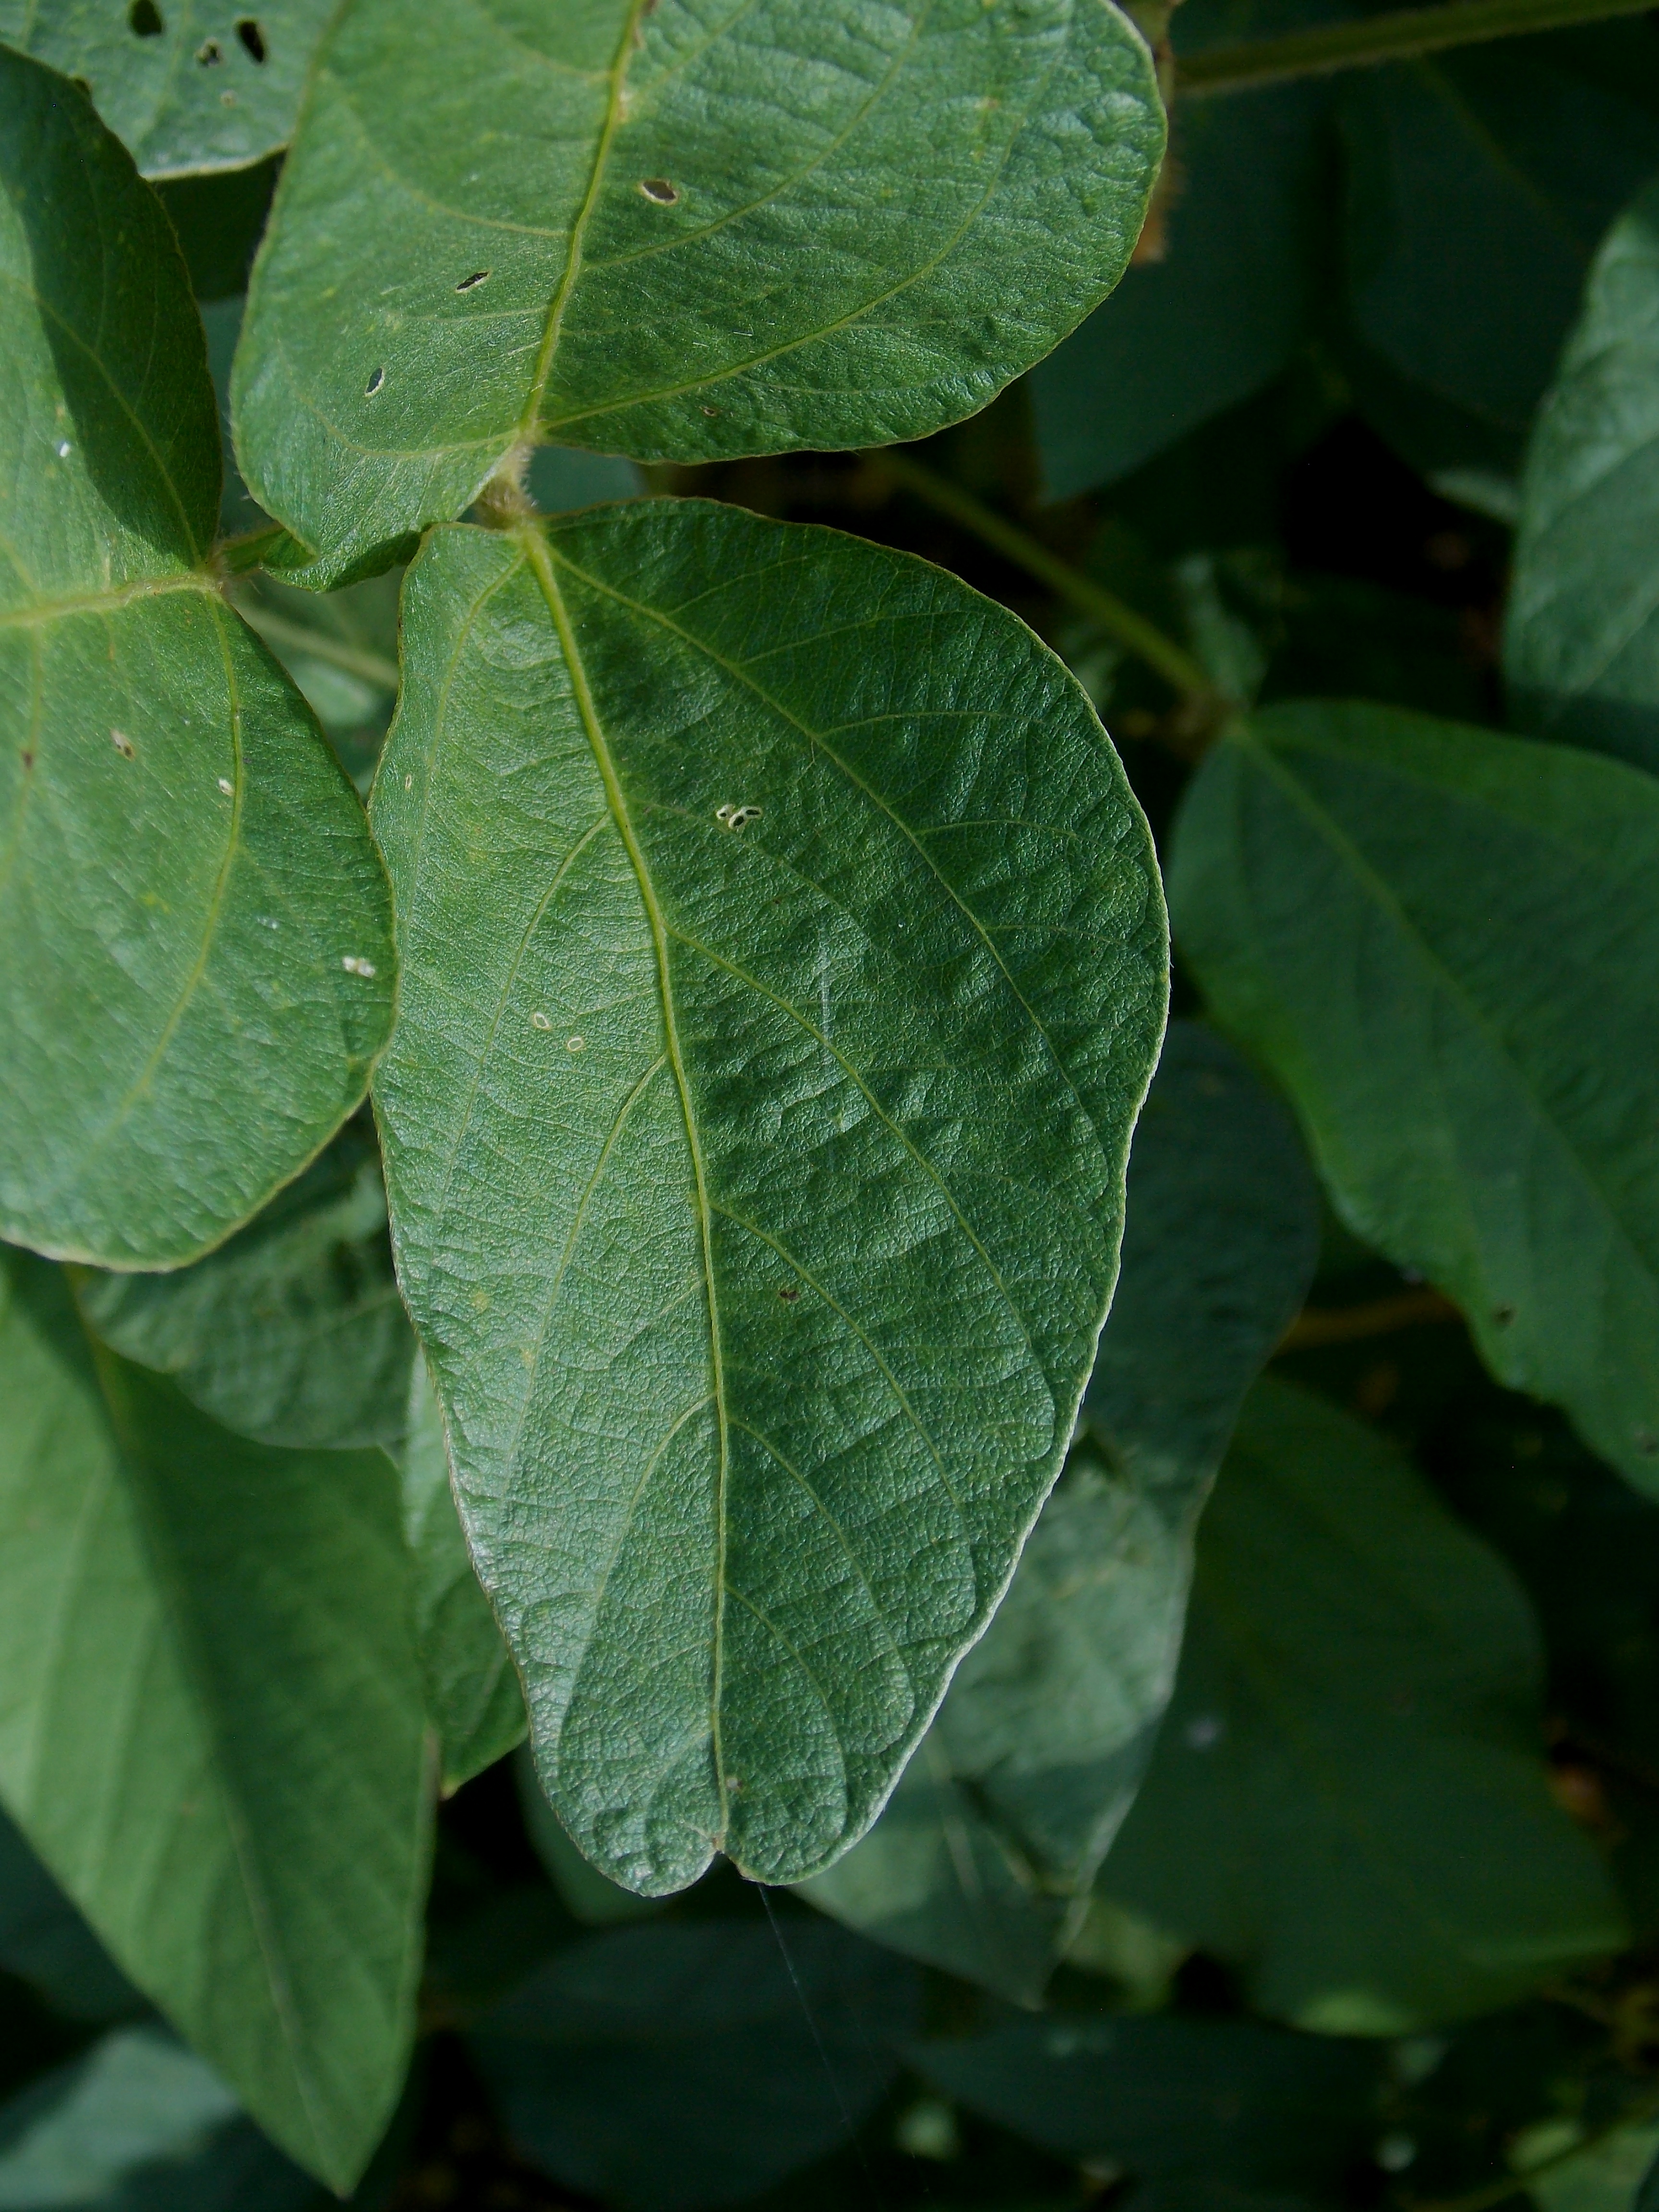
Label: Disease